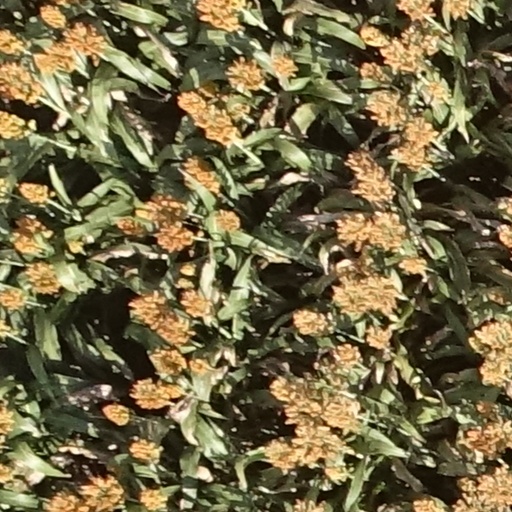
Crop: sorghum